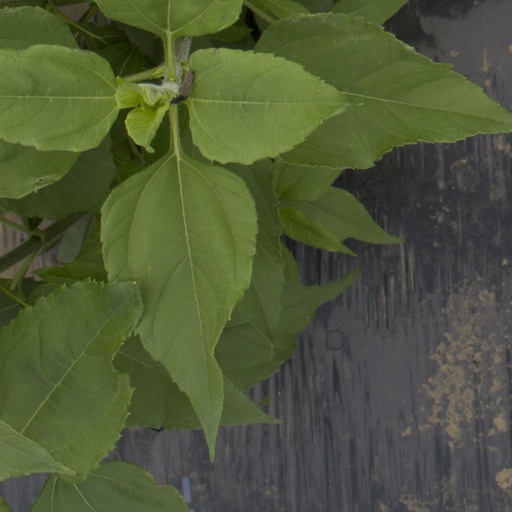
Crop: Jerusalem artichoke